Bought and Paid For (1916 film)

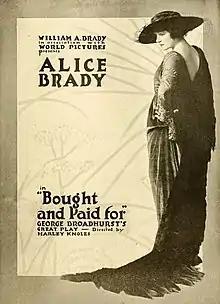

Bought and Paid For is a 1916 American silent drama film directed by Harley Knoles and starring Alice Brady, Josephine Drake and Montagu Love.